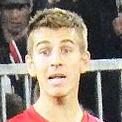
Age: 26